Changping Road station

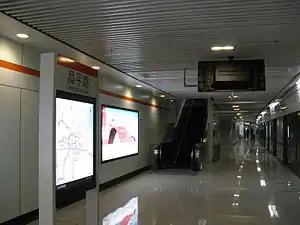
Station platform

Changping Road is a station on Line 7 of the Shanghai Metro. It is situated within the inner ring-road in Jing'an District. It began operation in December 2009, together with the other stations on the line. The station has a side platform layout.